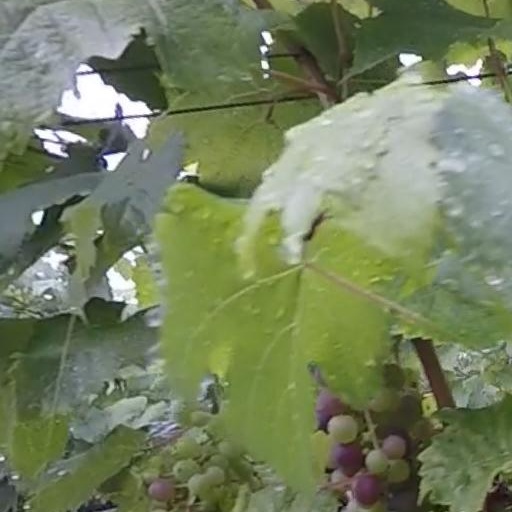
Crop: grape